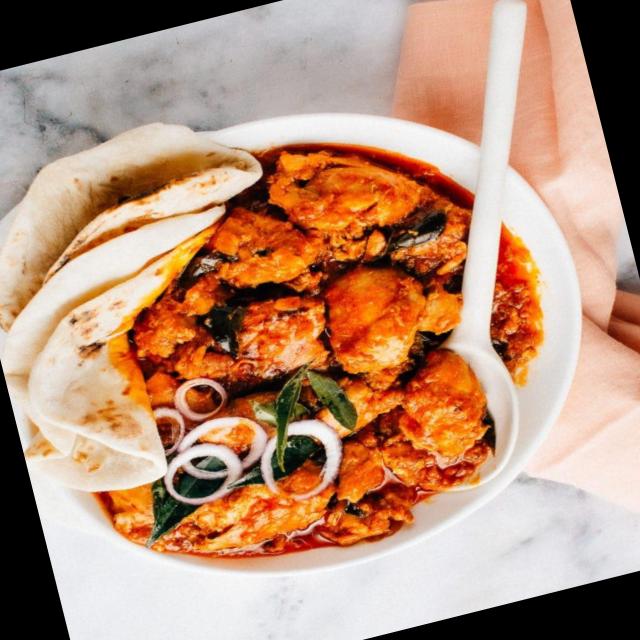
Dish: chapati